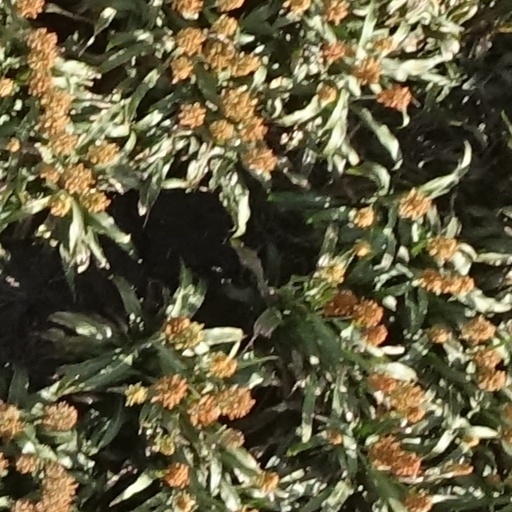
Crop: sorghum